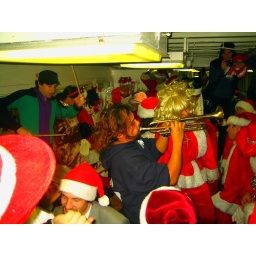
We boarded the ferry and stumbled upon a band. So we all jumped up on the plastic seats and started dancing!